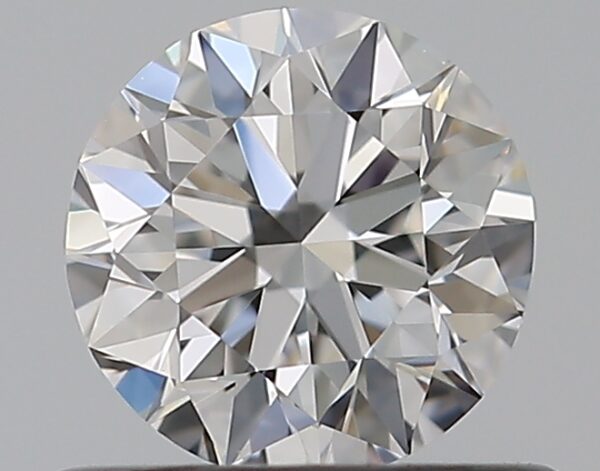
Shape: round
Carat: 0.5
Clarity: VVS2
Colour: D
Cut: EX
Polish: EX
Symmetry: VG
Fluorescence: N
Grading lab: GIA
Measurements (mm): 5 x 5.06 x 3.17